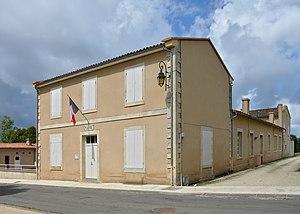
Mairie de Champniers, Vienne, France.
Champniers est une commune du Centre-Ouest de la France, située dans le département de la Vienne en région Nouvelle-Aquitaine.